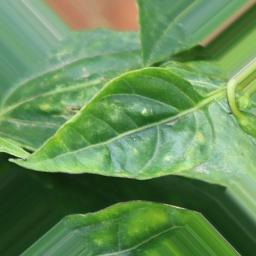
Label: nutritional